Hrant Maloyan

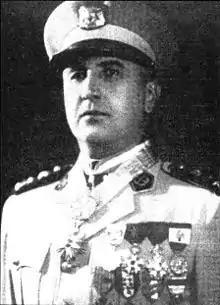
Hrant Maloyan

Hrant Maloyan (29 November 1896 – 1978), also known as Hrant Bek, was a Syrian-Armenian military serviceman who became the general officer of the Syrian army and was appointed General Command of the Internal Security Forces in Syria.